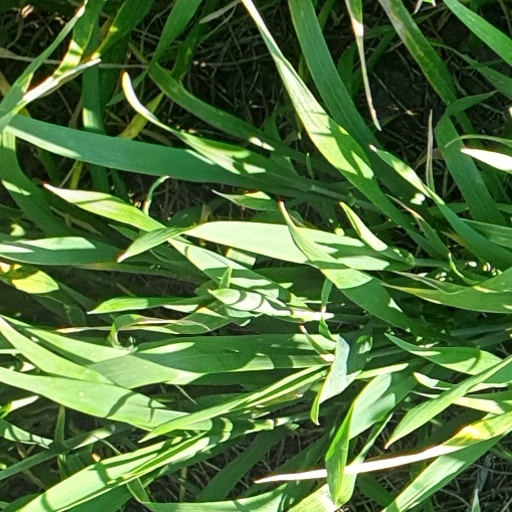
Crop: wheat